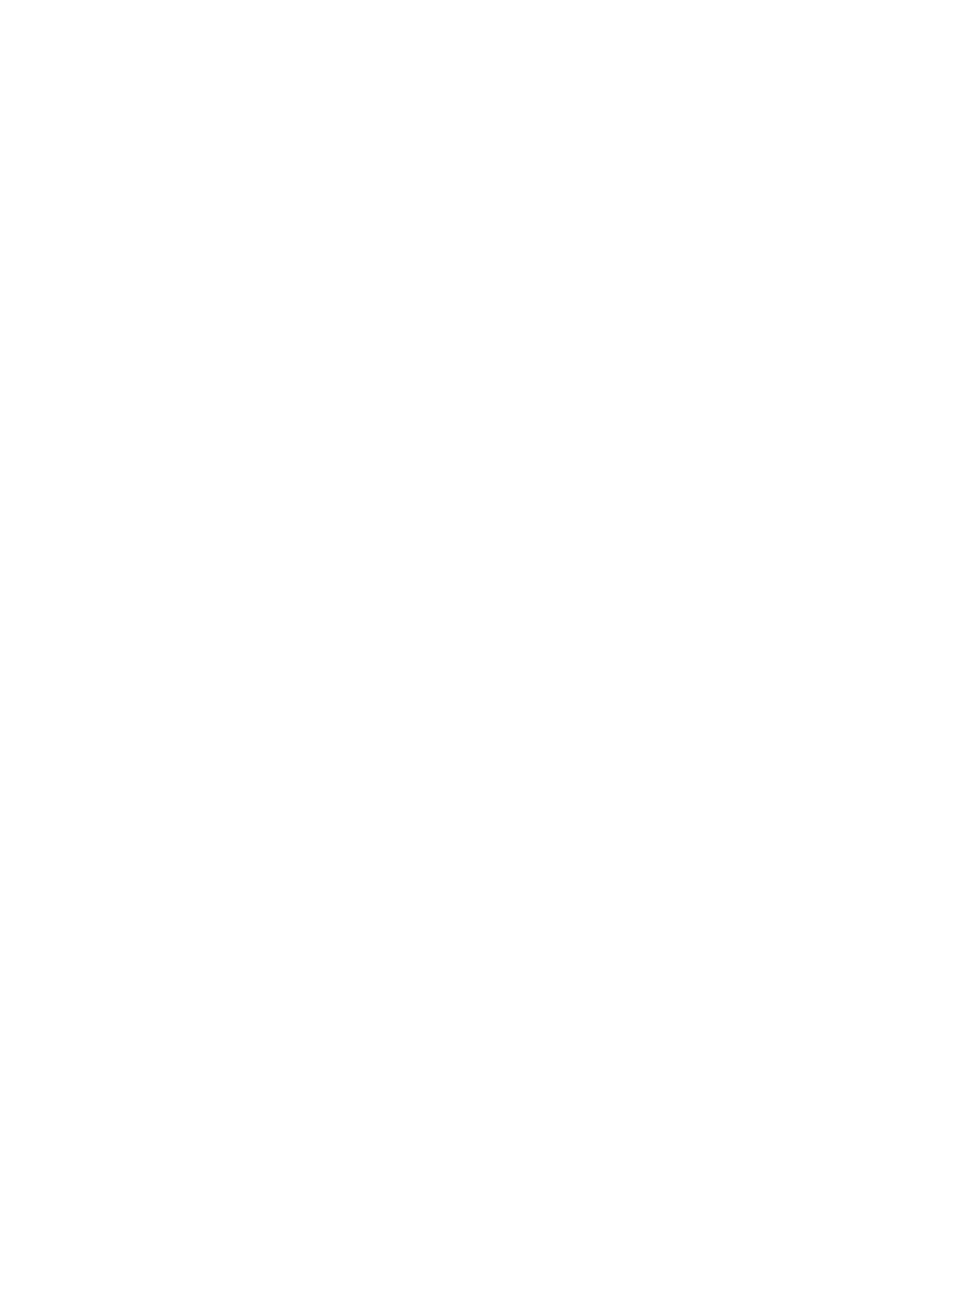Question: Am I in the dark?
Answer: unanswerable